Sky position (RA, Dec in degrees): 195.797, -0.6456
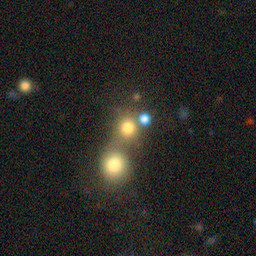
Galaxy morphology: Merging Galaxies